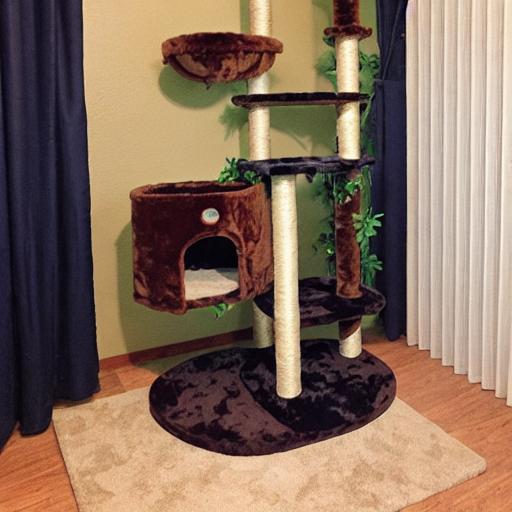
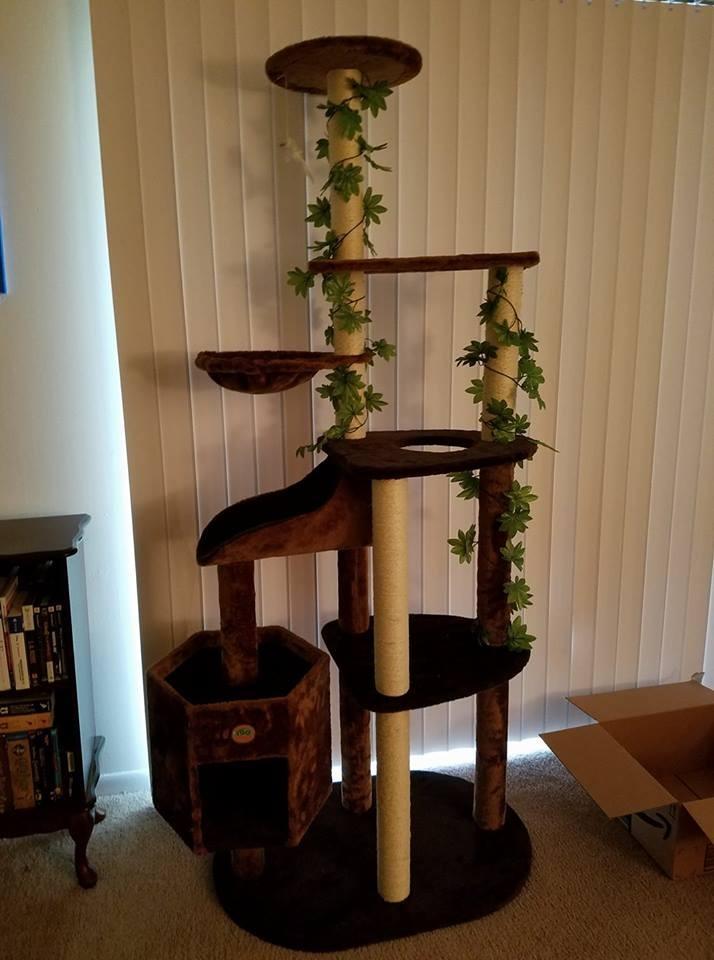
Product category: items_cat tree
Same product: no